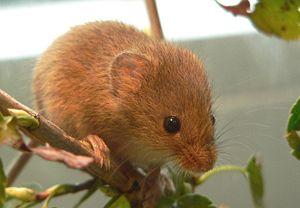
Micromys erythrotis est une espèce de rongeurs myomorphes de la famille des Muridae.
Micromys est un genre de rongeurs myomorphes de la famille des Muridae. Il ne comprend qu'une seule espèce actuelle : le Rat des moissons, avec la possible distinction de Micromys erythrotis.
Cette liste commentée recense la mammalofaune en Estonie. Elle répertorie les espèces de mammifères estoniens actuels et celles qui ont été récemment classifiées comme éteintes. Cette liste comporte 84 espèces réparties en dix ordres et 25 familles, dont une est « en danger critique d'extinction », un autre est « en danger », deux sont « vulnérables » et cinq sont « quasi menacées ».
Cette liste commentée recense la mammalofaune en Slovaquie. Elle répertorie les espèces de mammifères slovaques actuels et celles qui ont été récemment classifiées comme éteintes. Cette liste comporte 101 espèces réparties en neuf ordres et 23 familles, dont une est « en danger critique d'extinction », une autre est « en danger », trois sont « vulnérables », dix sont « quasi menacées » et une a des « données insuffisantes » pour être classée.
Le rat des moissons, souris des moissons ou souris naine, Micromys minutus, est la seule espèce actuelle du genre Micromys, appartenant à la famille des muridés. C'est le plus petit rongeur d'Europe et que l'on retrouve d'est en ouest de l'Eurasie. Il ne pèse que six grammes environ : c'est un micromammifère. Il possède une longue queue légèrement préhensile. Les adultes sont plus roux en été alors que le pelage des jeunes et des adultes en hiver est plus gris.